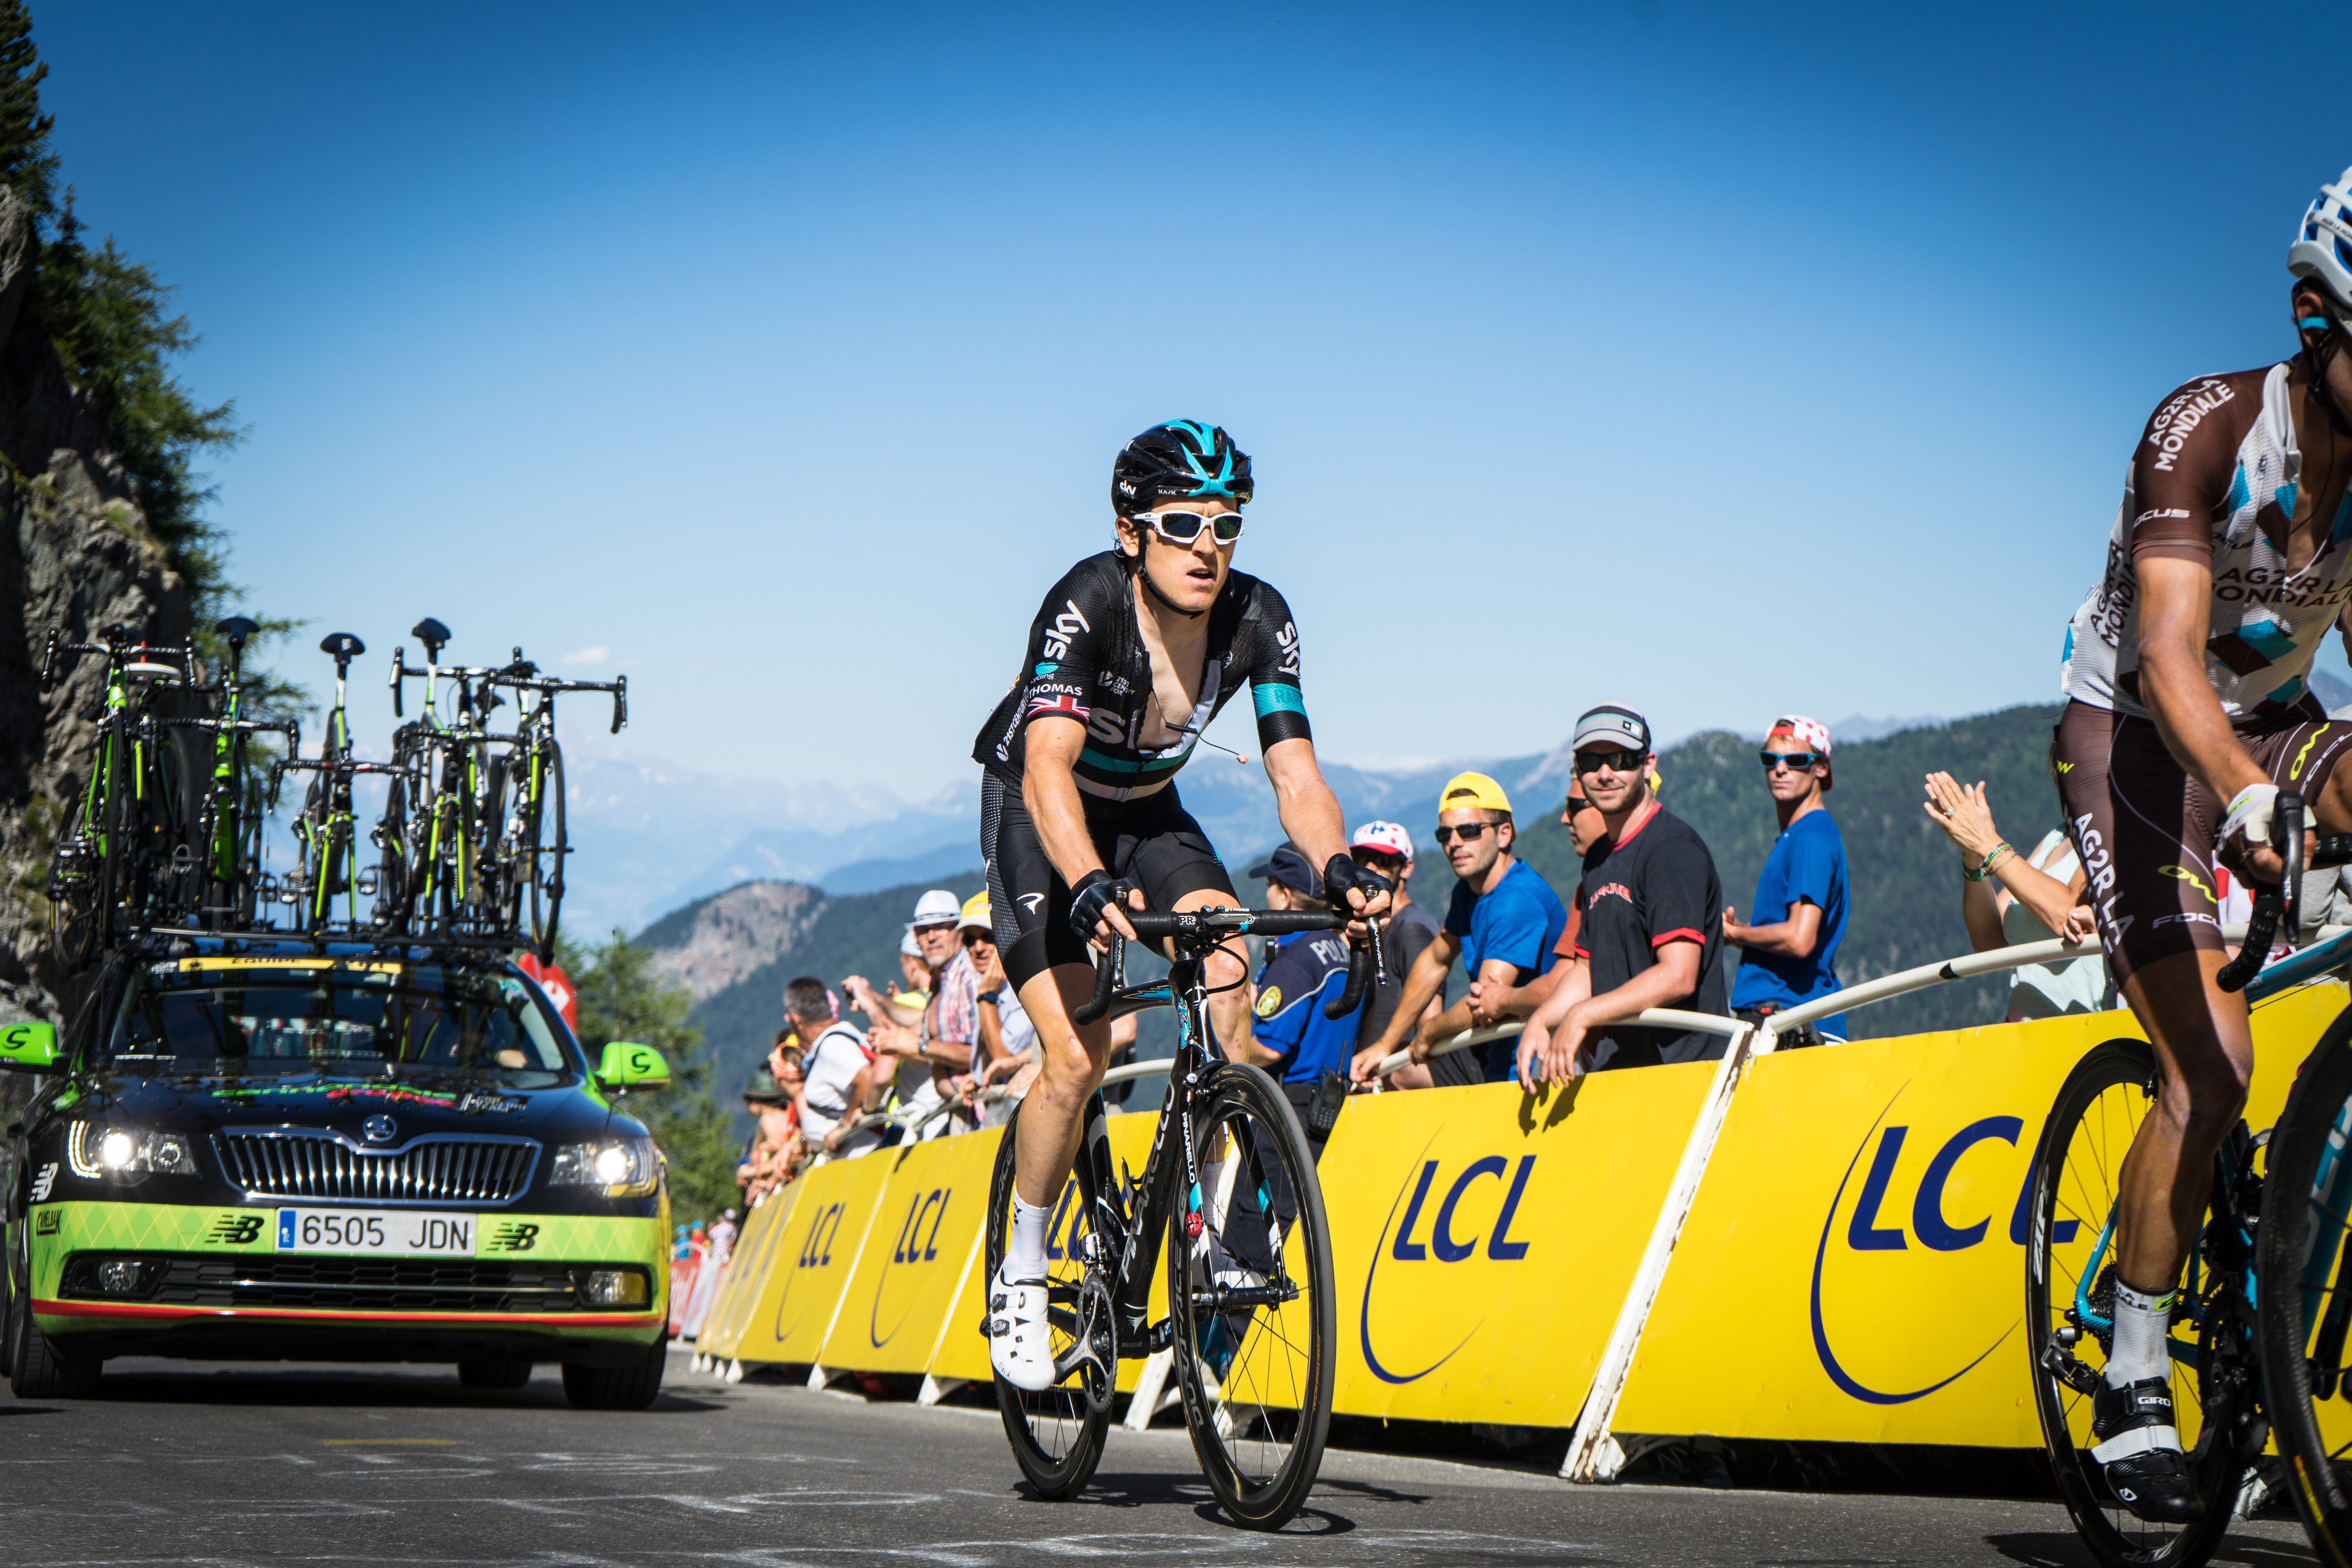
man, bicycle, male, guy, cyclist, vehicle, sports equipment, mountain bike, cycling, race, tour de france, team, sports, road cycling, outdoor recreation, cycle sport, bicycle racing, endurance sports, road bicycle racing